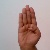
The image shows a hand gesture representing the letter 'B' in Indian Sign Language.